First Liberian Civil War

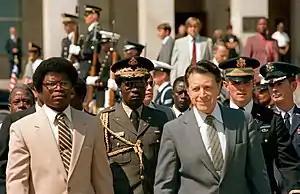
Samuel Doe with US Secretary of Defense Caspar W. Weinberger outside of the Pentagon in 1982.

In 1980, Samuel Doe took power in a popular rebellion against the Liberian Government, becoming the first Liberian President of non Americo-Liberian descent. Doe was a member of the Krahn ethnic group. Doe established a military regime called the People's Redemption Council and enjoyed support from Liberian ethnic groups who were denied power since the founding of Liberia in 1847.